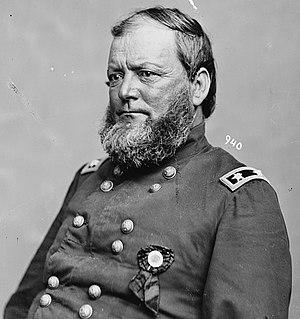
William Thomas Ward, né le 9 août 1808 dans le comté d'Amelia, État de Virginie et décédé le 12 octobre 1878 à Louisville dans le comté de Jefferson, État du Kentucky, fut un homme politique et major général de l'Union.